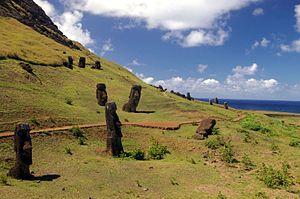
Le Rano Raraku est un volcan du Chili situé dans l'Est de l'île de Pâques.